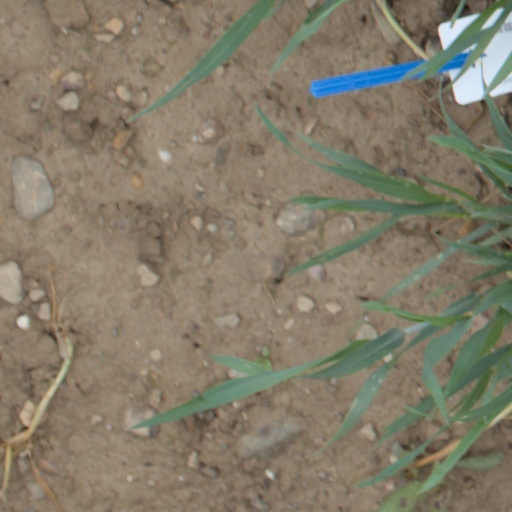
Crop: wheat